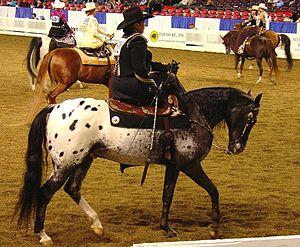
L'AraAppaloosa, Arabe-Appaloosa, Arappaloosa ou Araloosa est une race de chevaux de selle issue de croisements entre des Pur-sang arabes et des Appaloosa, dans le but d'associer l'élégance de l'un à la robe originale de l'autre.